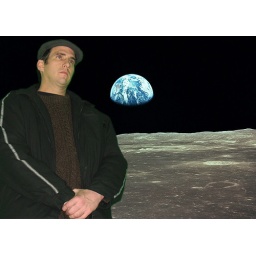
self portrait in front of green screen 2